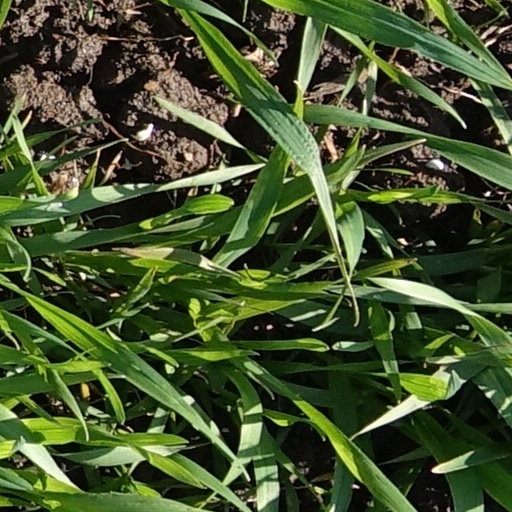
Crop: wheat